St James' Church, Normanton

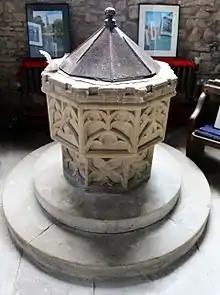
The font located at the rear of the nave.

In 1954 the Diocese decided that the parish was too small for a full-time rector, and so it was placed under a priest-in-charge. In 1991 the parish was joined with Sutton Bonington creating a united benefice. The current priest-in-charge, Rev. Michale J Brock, is also the priest in charge of the neighbouring parish of Sutton Bonington.